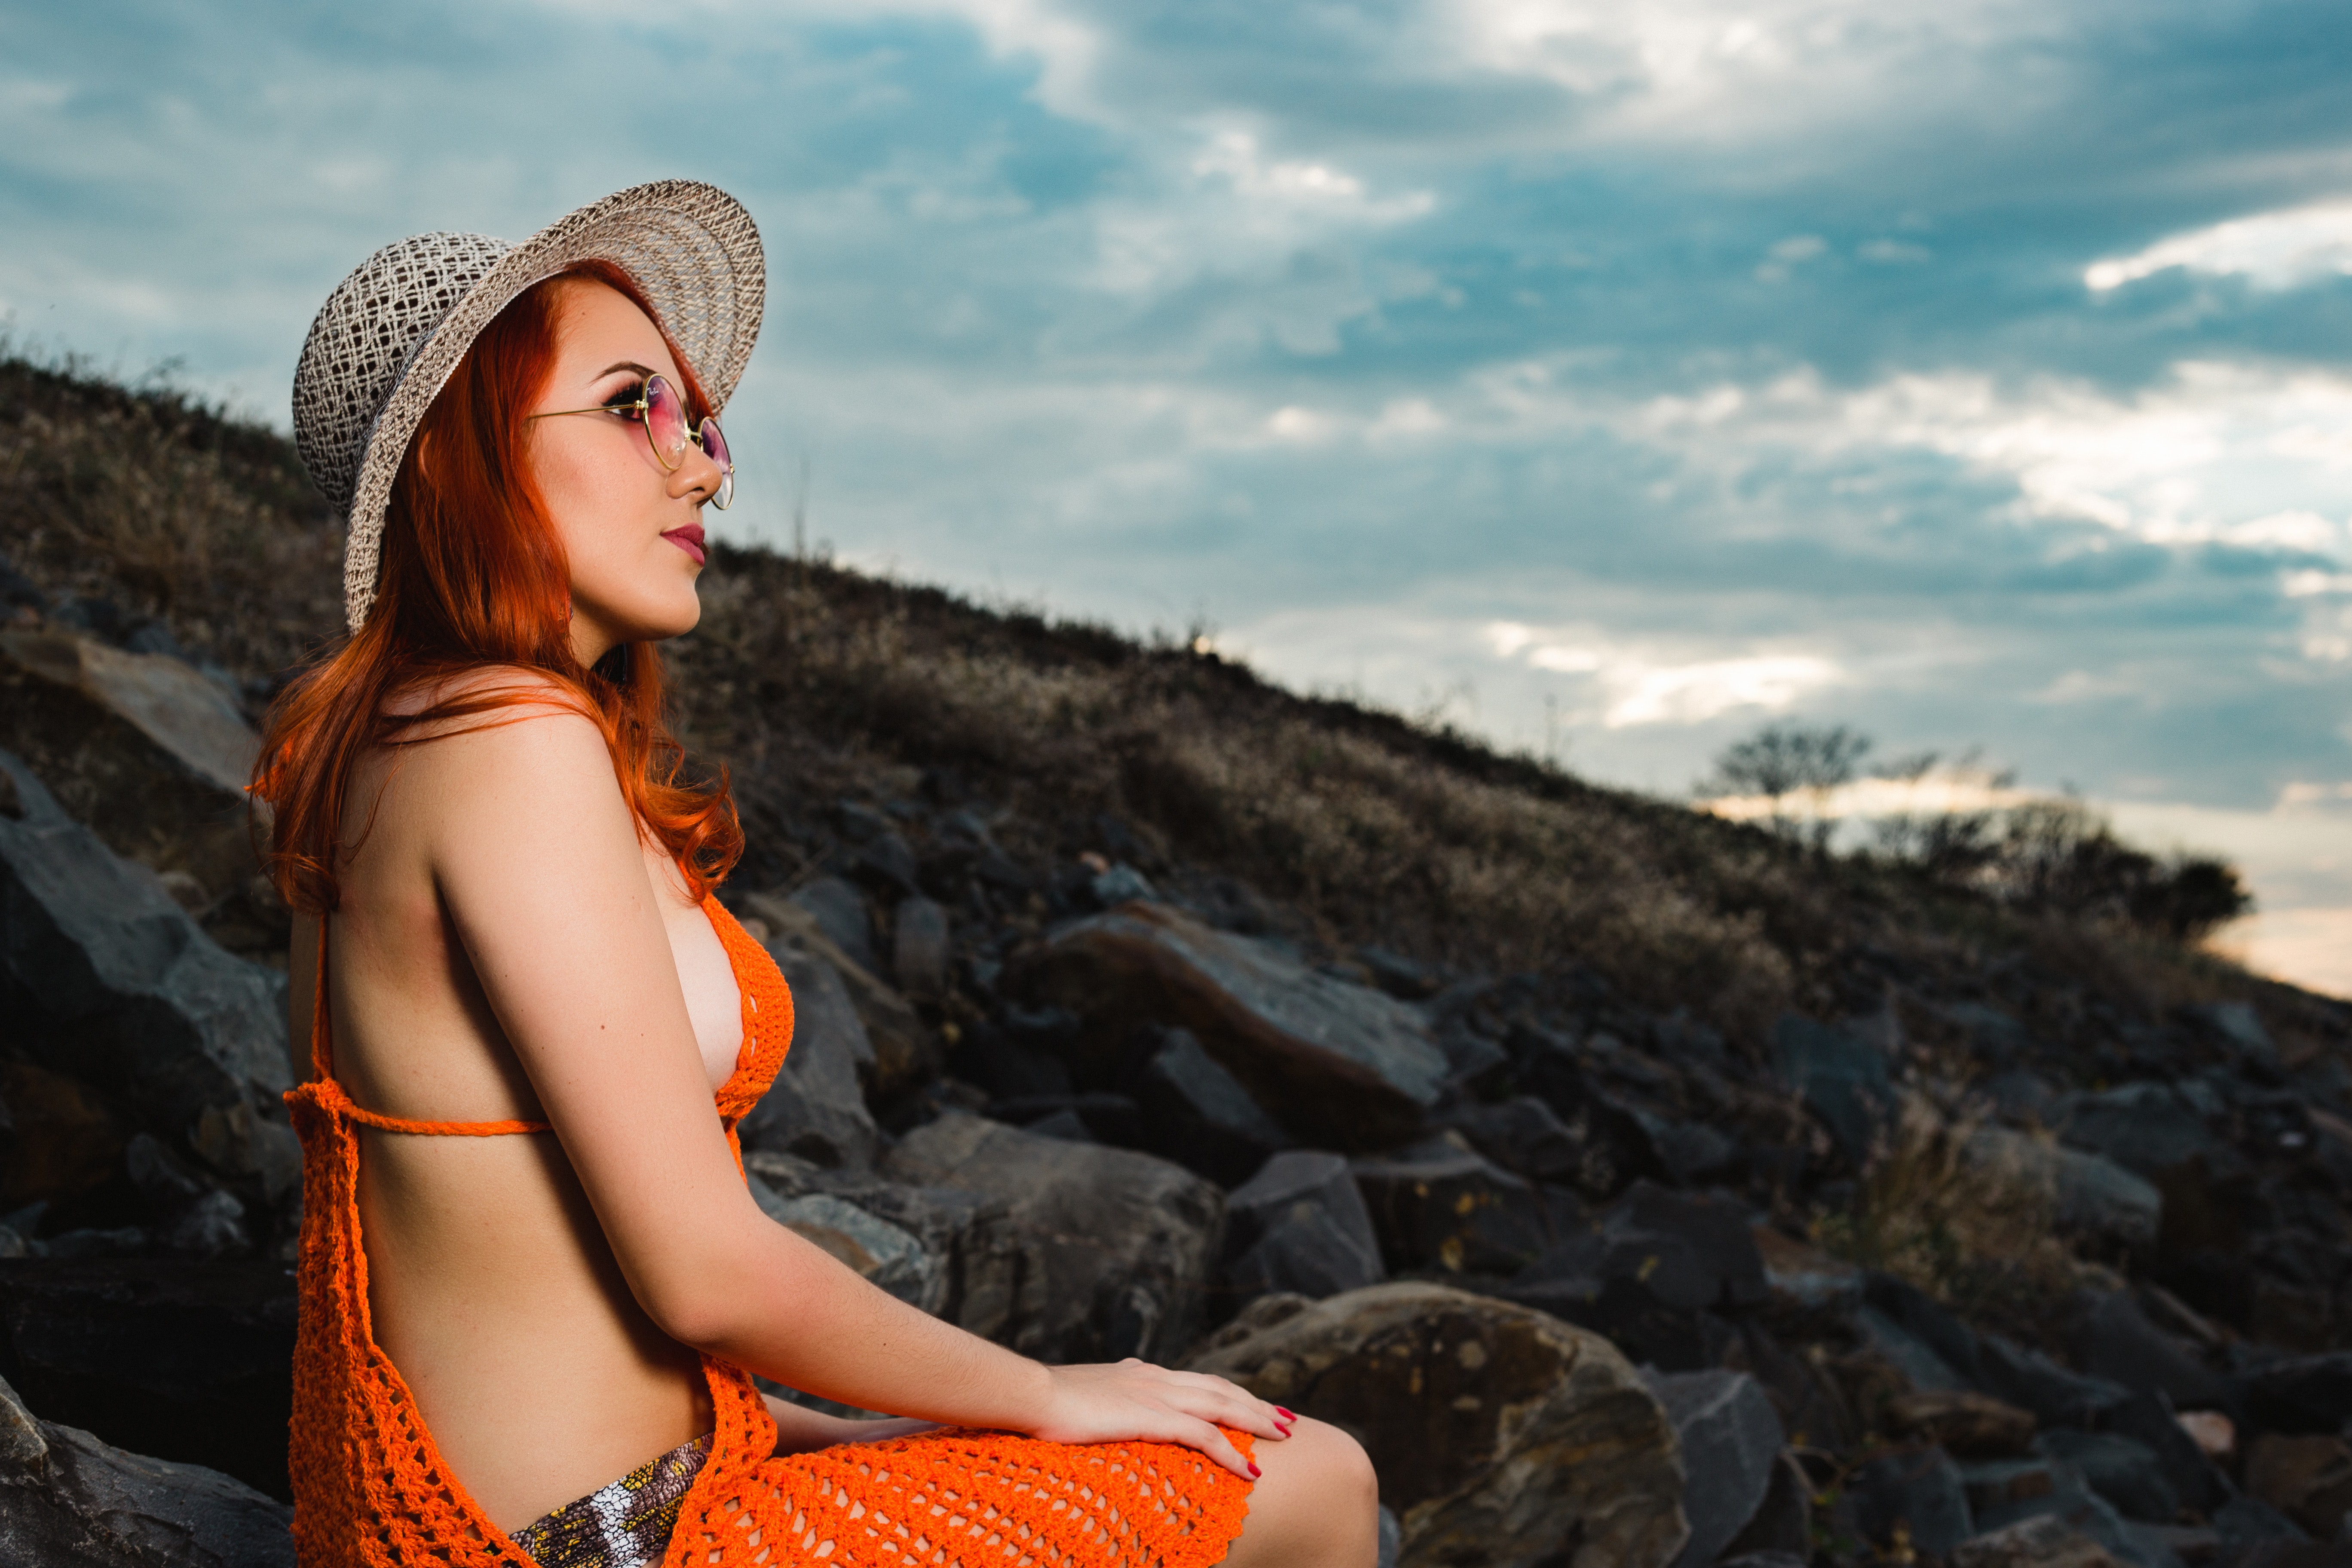
People in nature, photograph, beauty, sky, model, sitting, photography, long hair, flash photography, photo shoot, blond, rock, summer, sunlight, landscape, geological phenomenon, dress, brown hair, black hair, cloud, cg artwork, art model